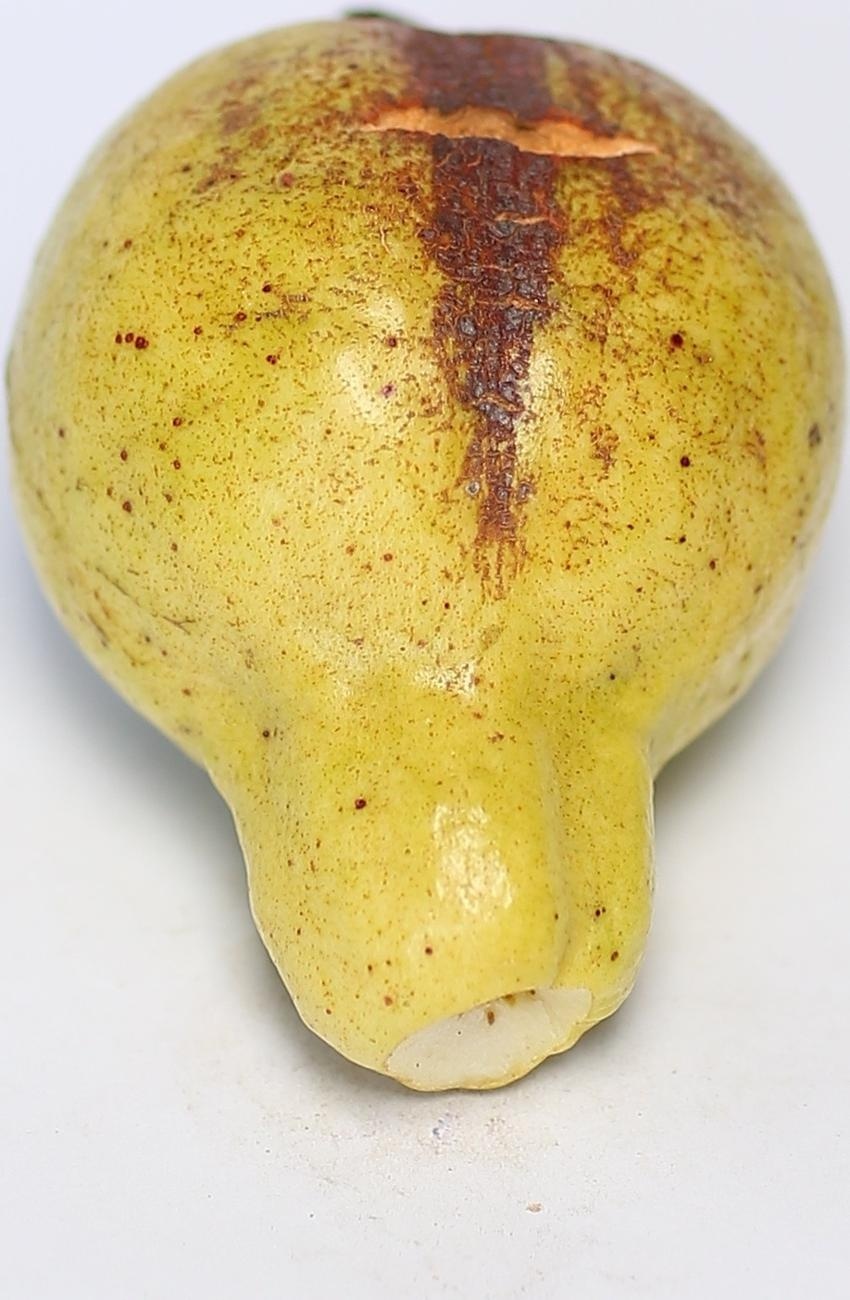
Maturity: ripe
Variety: local-sindhi